Cold district heating

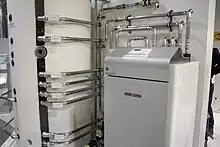
Water-sourced heat pump

Various heat sources can be used as energy suppliers for the cold heating network, in particular renewable sources such as the ground, water, commercial and industrial waste heat, solar thermal energy and ambient air, which can be used individually or in combination. Due to the generally modular design of cold local heating networks, new heat sources can be gradually developed as the network is further expanded, so that larger heating networks can be fed from a variety of different sources.